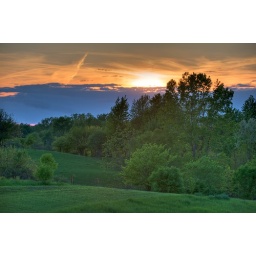
Sunset over the field across the road from my house.